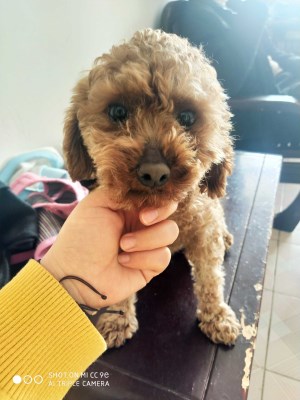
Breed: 7449-n000128-teddy